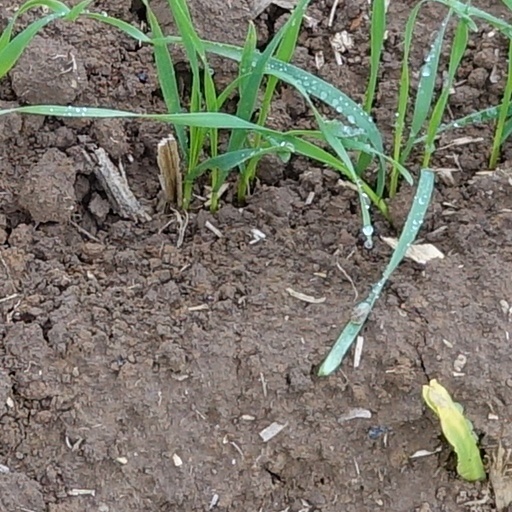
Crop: wheat